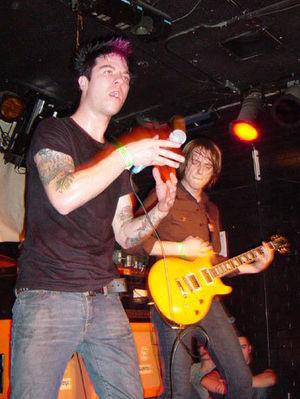
A Static Lullaby est un groupe de post-hardcore américain, originaire de Chino Hills, en Californie.